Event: Nepal Earthquake
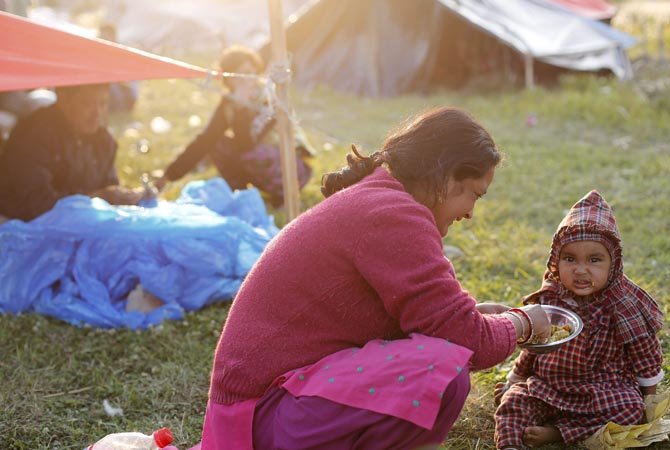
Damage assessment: no_damage